Laurie Puhn

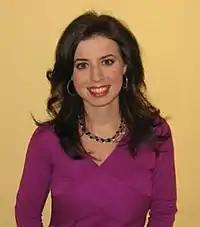
Laurie Puhn

Laurie Puhn is an American writer, television personality and family/divorce lawyer. She hosted "i on New York", on WPXN-TV from 2006-2007.